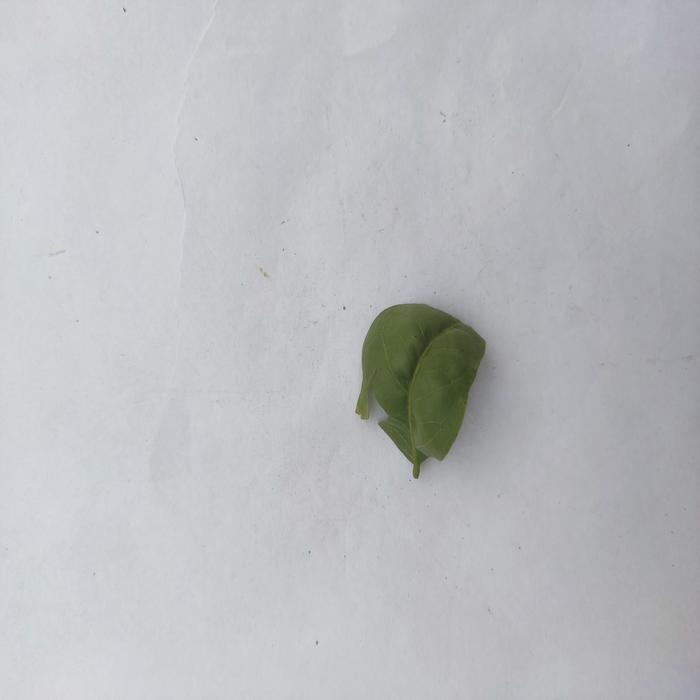
Crop: Aegle Marmelos
Leaf condition: Leaf_Curl